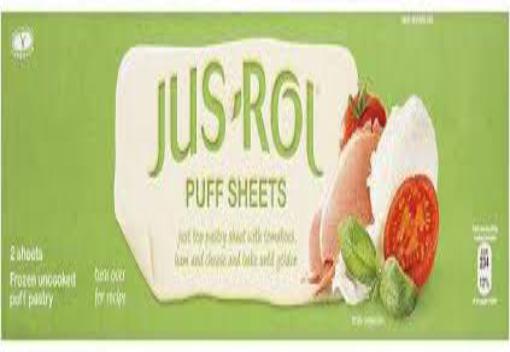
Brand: Jus-Rol
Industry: Food